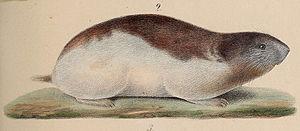
Cette liste commentée recense la mammalofaune en Irlande. Elle répertorie les espèces de mammifères irlandais actuels et celles qui ont été récemment classifiées comme éteintes. Cette liste comporte 80 espèces réparties en dix ordres et 28 familles, dont quatre sont « en danger », trois sont « vulnérables », quatre sont « quasi menacées » et neuf ont des « données insuffisantes » pour être classées.
Cette liste commentée recense la mammalofaune en Biélorussie. Elle répertorie les espèces de mammifères biélorusses actuels et celles qui ont été récemment classifiées comme éteintes. Cette liste comporte 94 espèces réparties en neuf ordres et 23 familles, dont un est « en danger critique d'extinction », un autre est « en danger », deux sont « vulnérables » et sept sont « quasi menacées ».